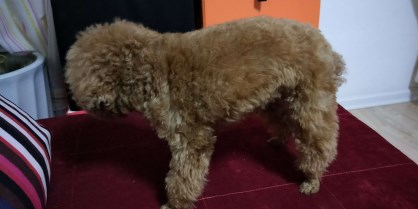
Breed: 7449-n000128-teddy